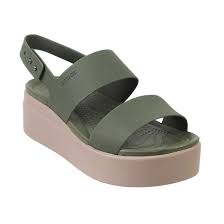
Label: Clog